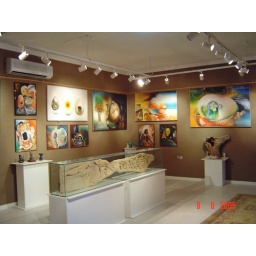
Al Qattan Gallary, house of mirrors in Qadseya